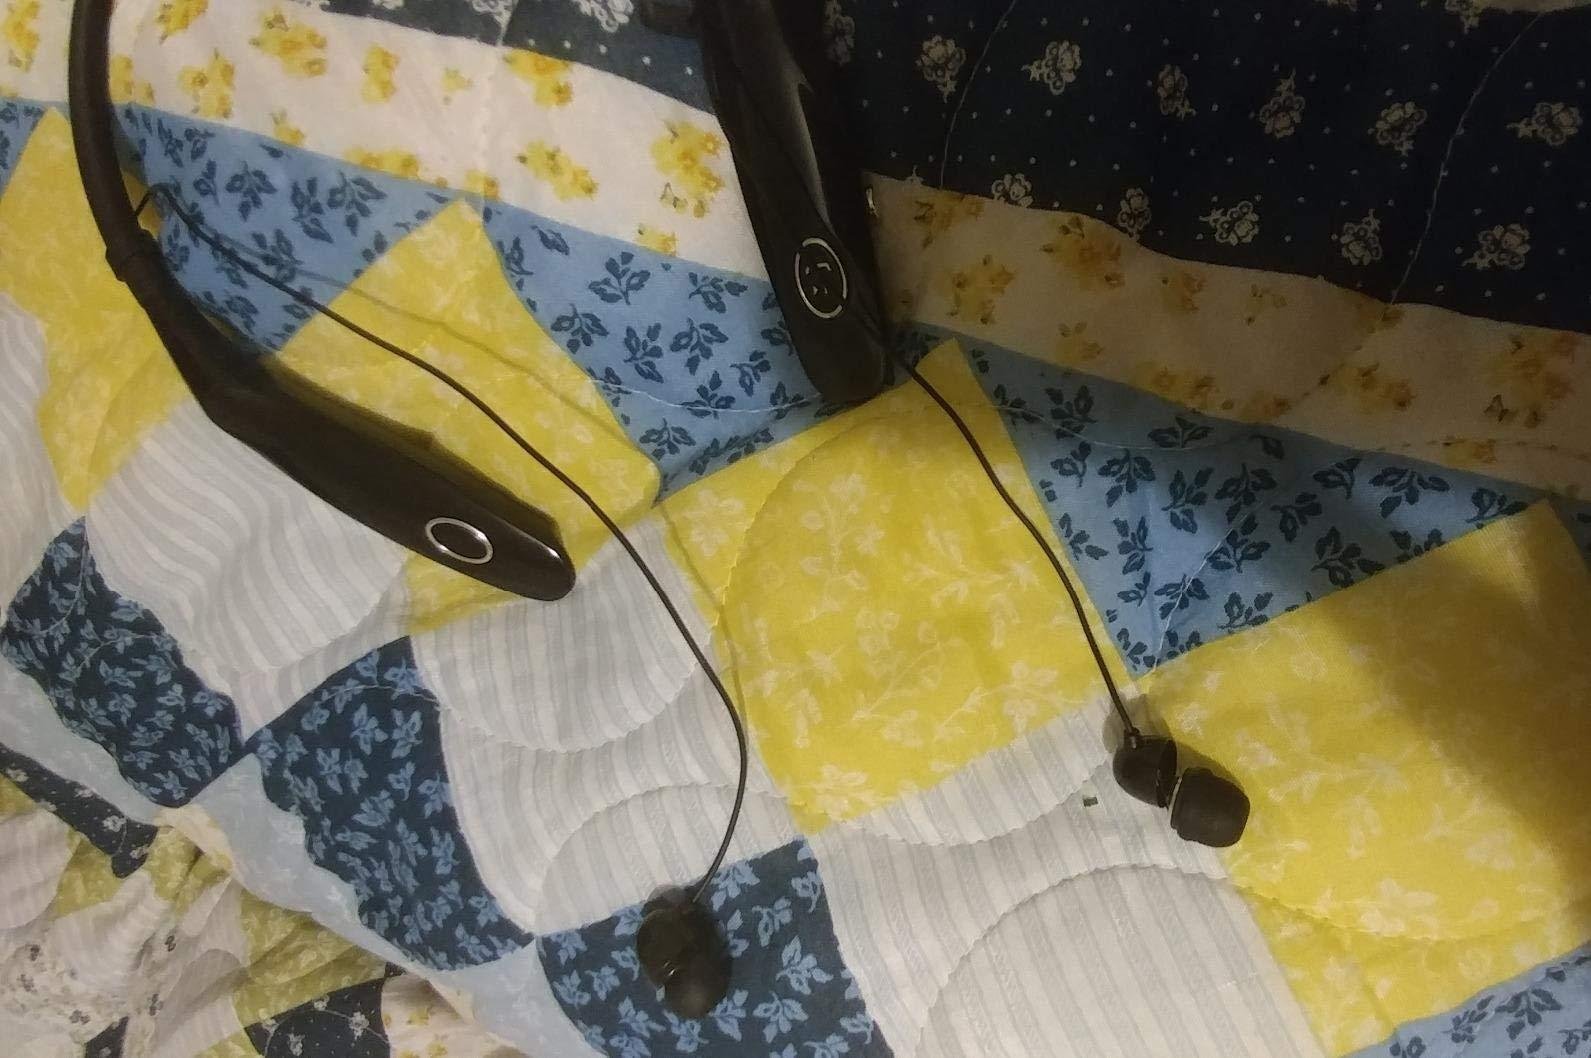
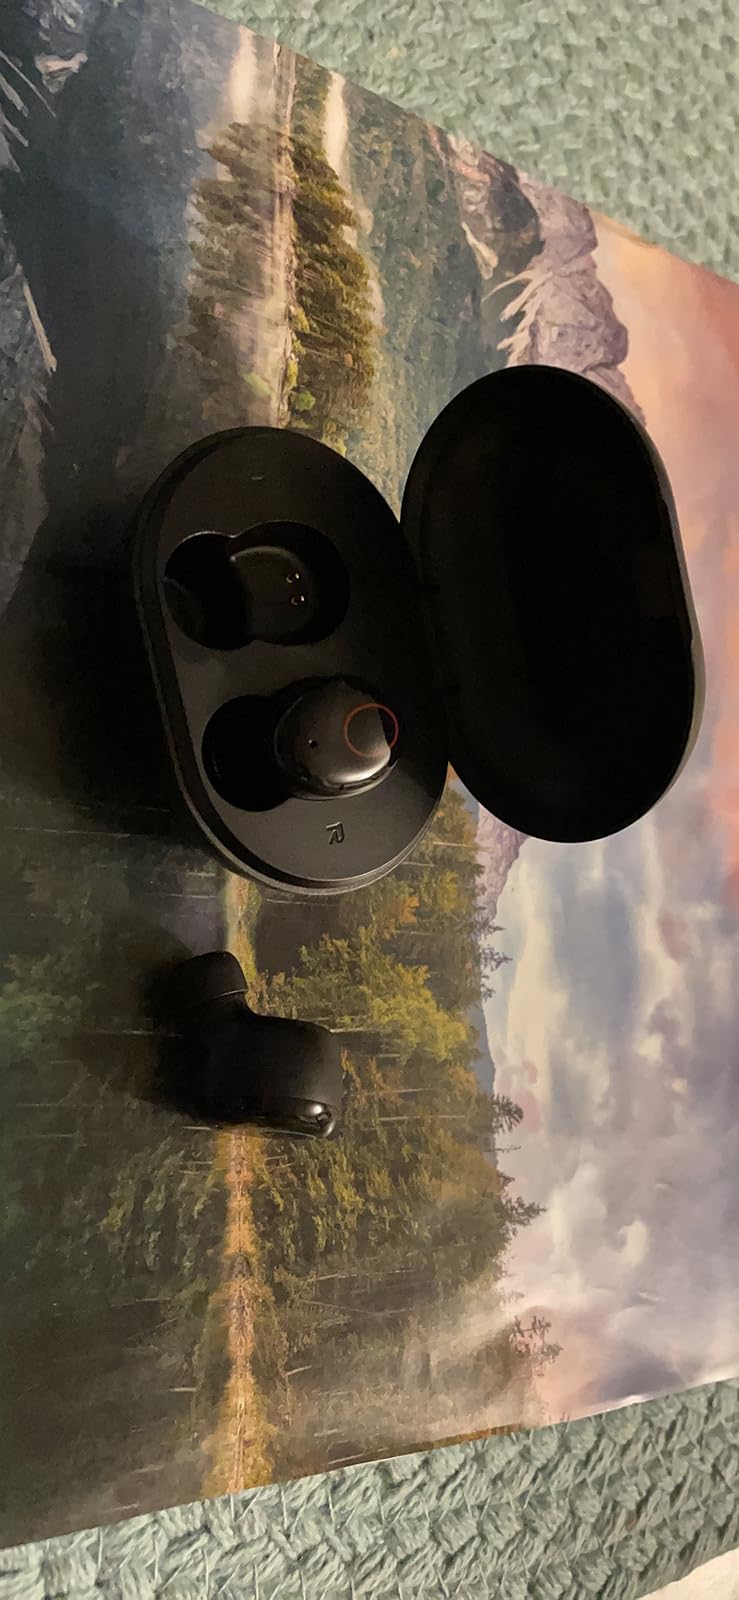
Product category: earbuds
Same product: no